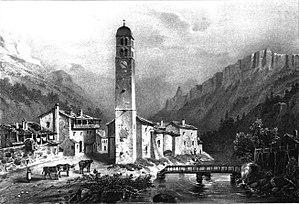
Album du Dauphiné - tome III, litographie du Casset (Hautes-Alpes)
Le Monêtier-les-Bains, en occitan Monestièr, est une commune française située dans le département des Hautes-Alpes en région Provence-Alpes-Côte d'Azur.